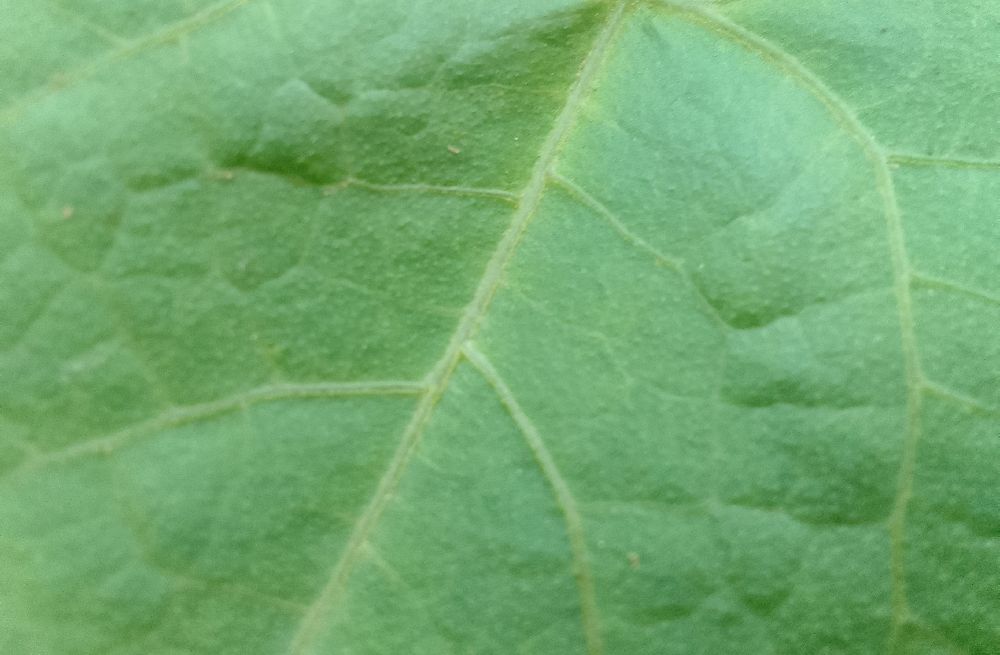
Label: healthy